Lords of Chaos (film)

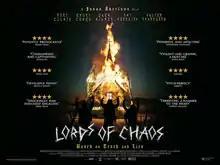
British theatrical release poster

Lords of Chaos is a 2018 biographical horror film directed and co-written by Jonas Åkerlund. Adapted from the 1998 book of the same name, the film is a historical fiction account of the early 1990s Norwegian black metal scene told from the perspective of Mayhem co-founder Euronymous. It stars Rory Culkin as Euronymous, Emory Cohen as Varg Vikernes, Jack Kilmer as Dead, and Sky Ferreira as Ann-Marit.